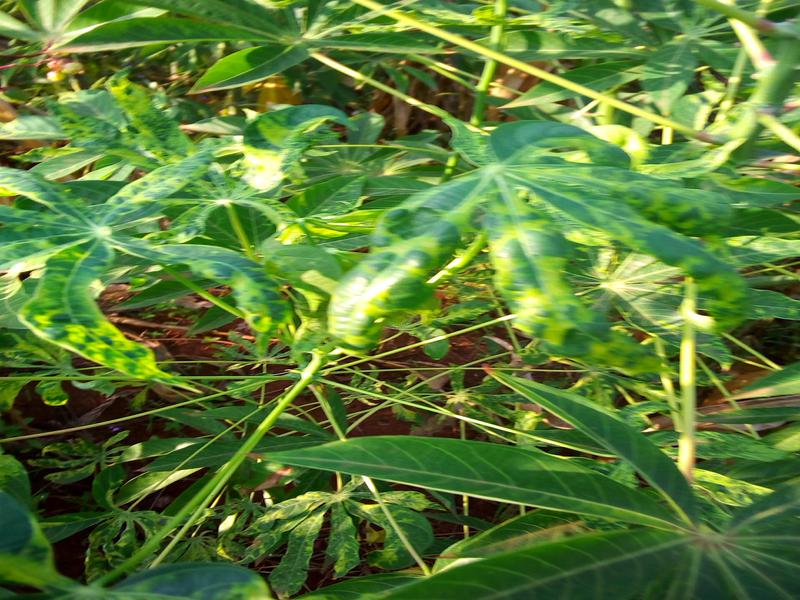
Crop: cassava
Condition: mosaic_disease